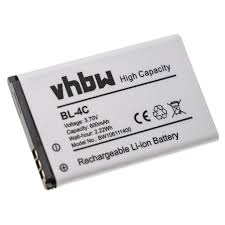
Waste category: battery